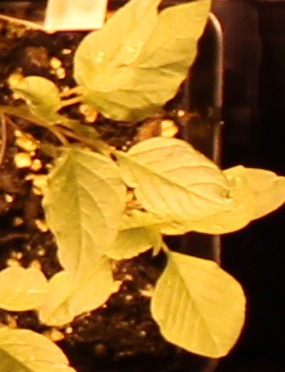
Label: Palmer Amaranth